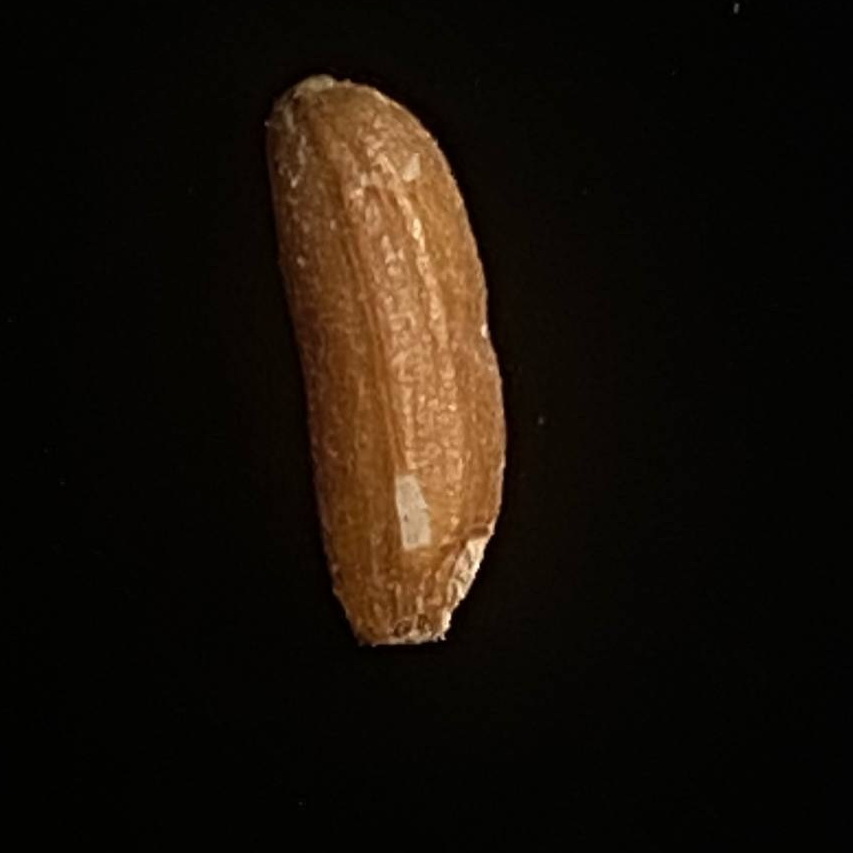
Rice variety: Lal_Binni